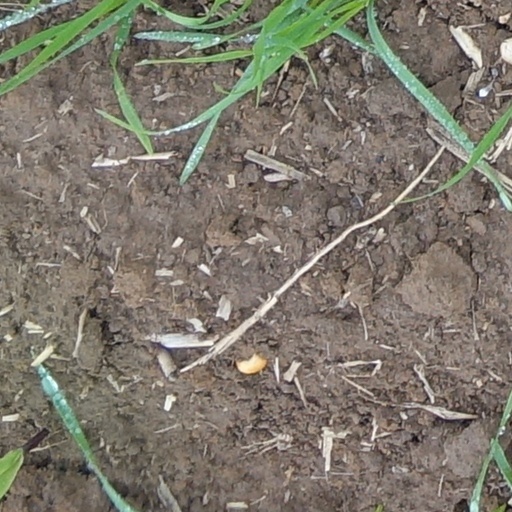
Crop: wheat